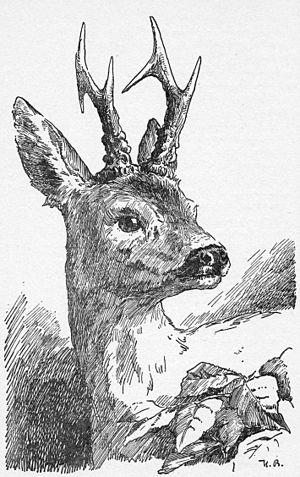
Bambi, l'histoire d'une vie dans les bois est un roman de Felix Salten paru en 1923.